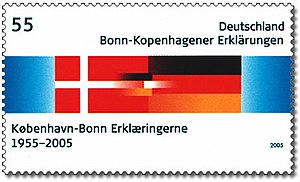
København-Bonn-erklæringerne
København-Bonn-erklæringerne blev afgivet i 1955 af såvel den danske som den vesttyske regering. Erklæringerne fastslår, at bekendelsen til dansk eller tysk nationalitet og kultur i det dansk-tyske grænseland i Sønderjylland er fri og ikke må efterprøves.